Diesel motorcycle

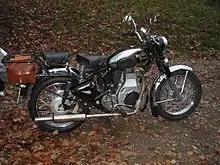

Sommer Motorradtechnik produces the Sommer Diesel 462. It is powered by Bavarian Hatz Diesel. The Sommer-diesel motorcycle is assembled by hand in small batches in Eppstein. Some components of the wheels and gears may be supplied by Royal Enfield of India.